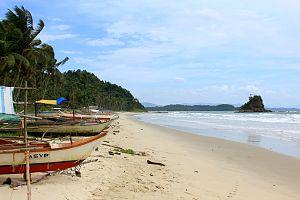
San Vicente est une municipalité de 1ʳᵉ classe de la province de Palawan aux Philippines. Sa population était de 21 654 personnes en 2000.